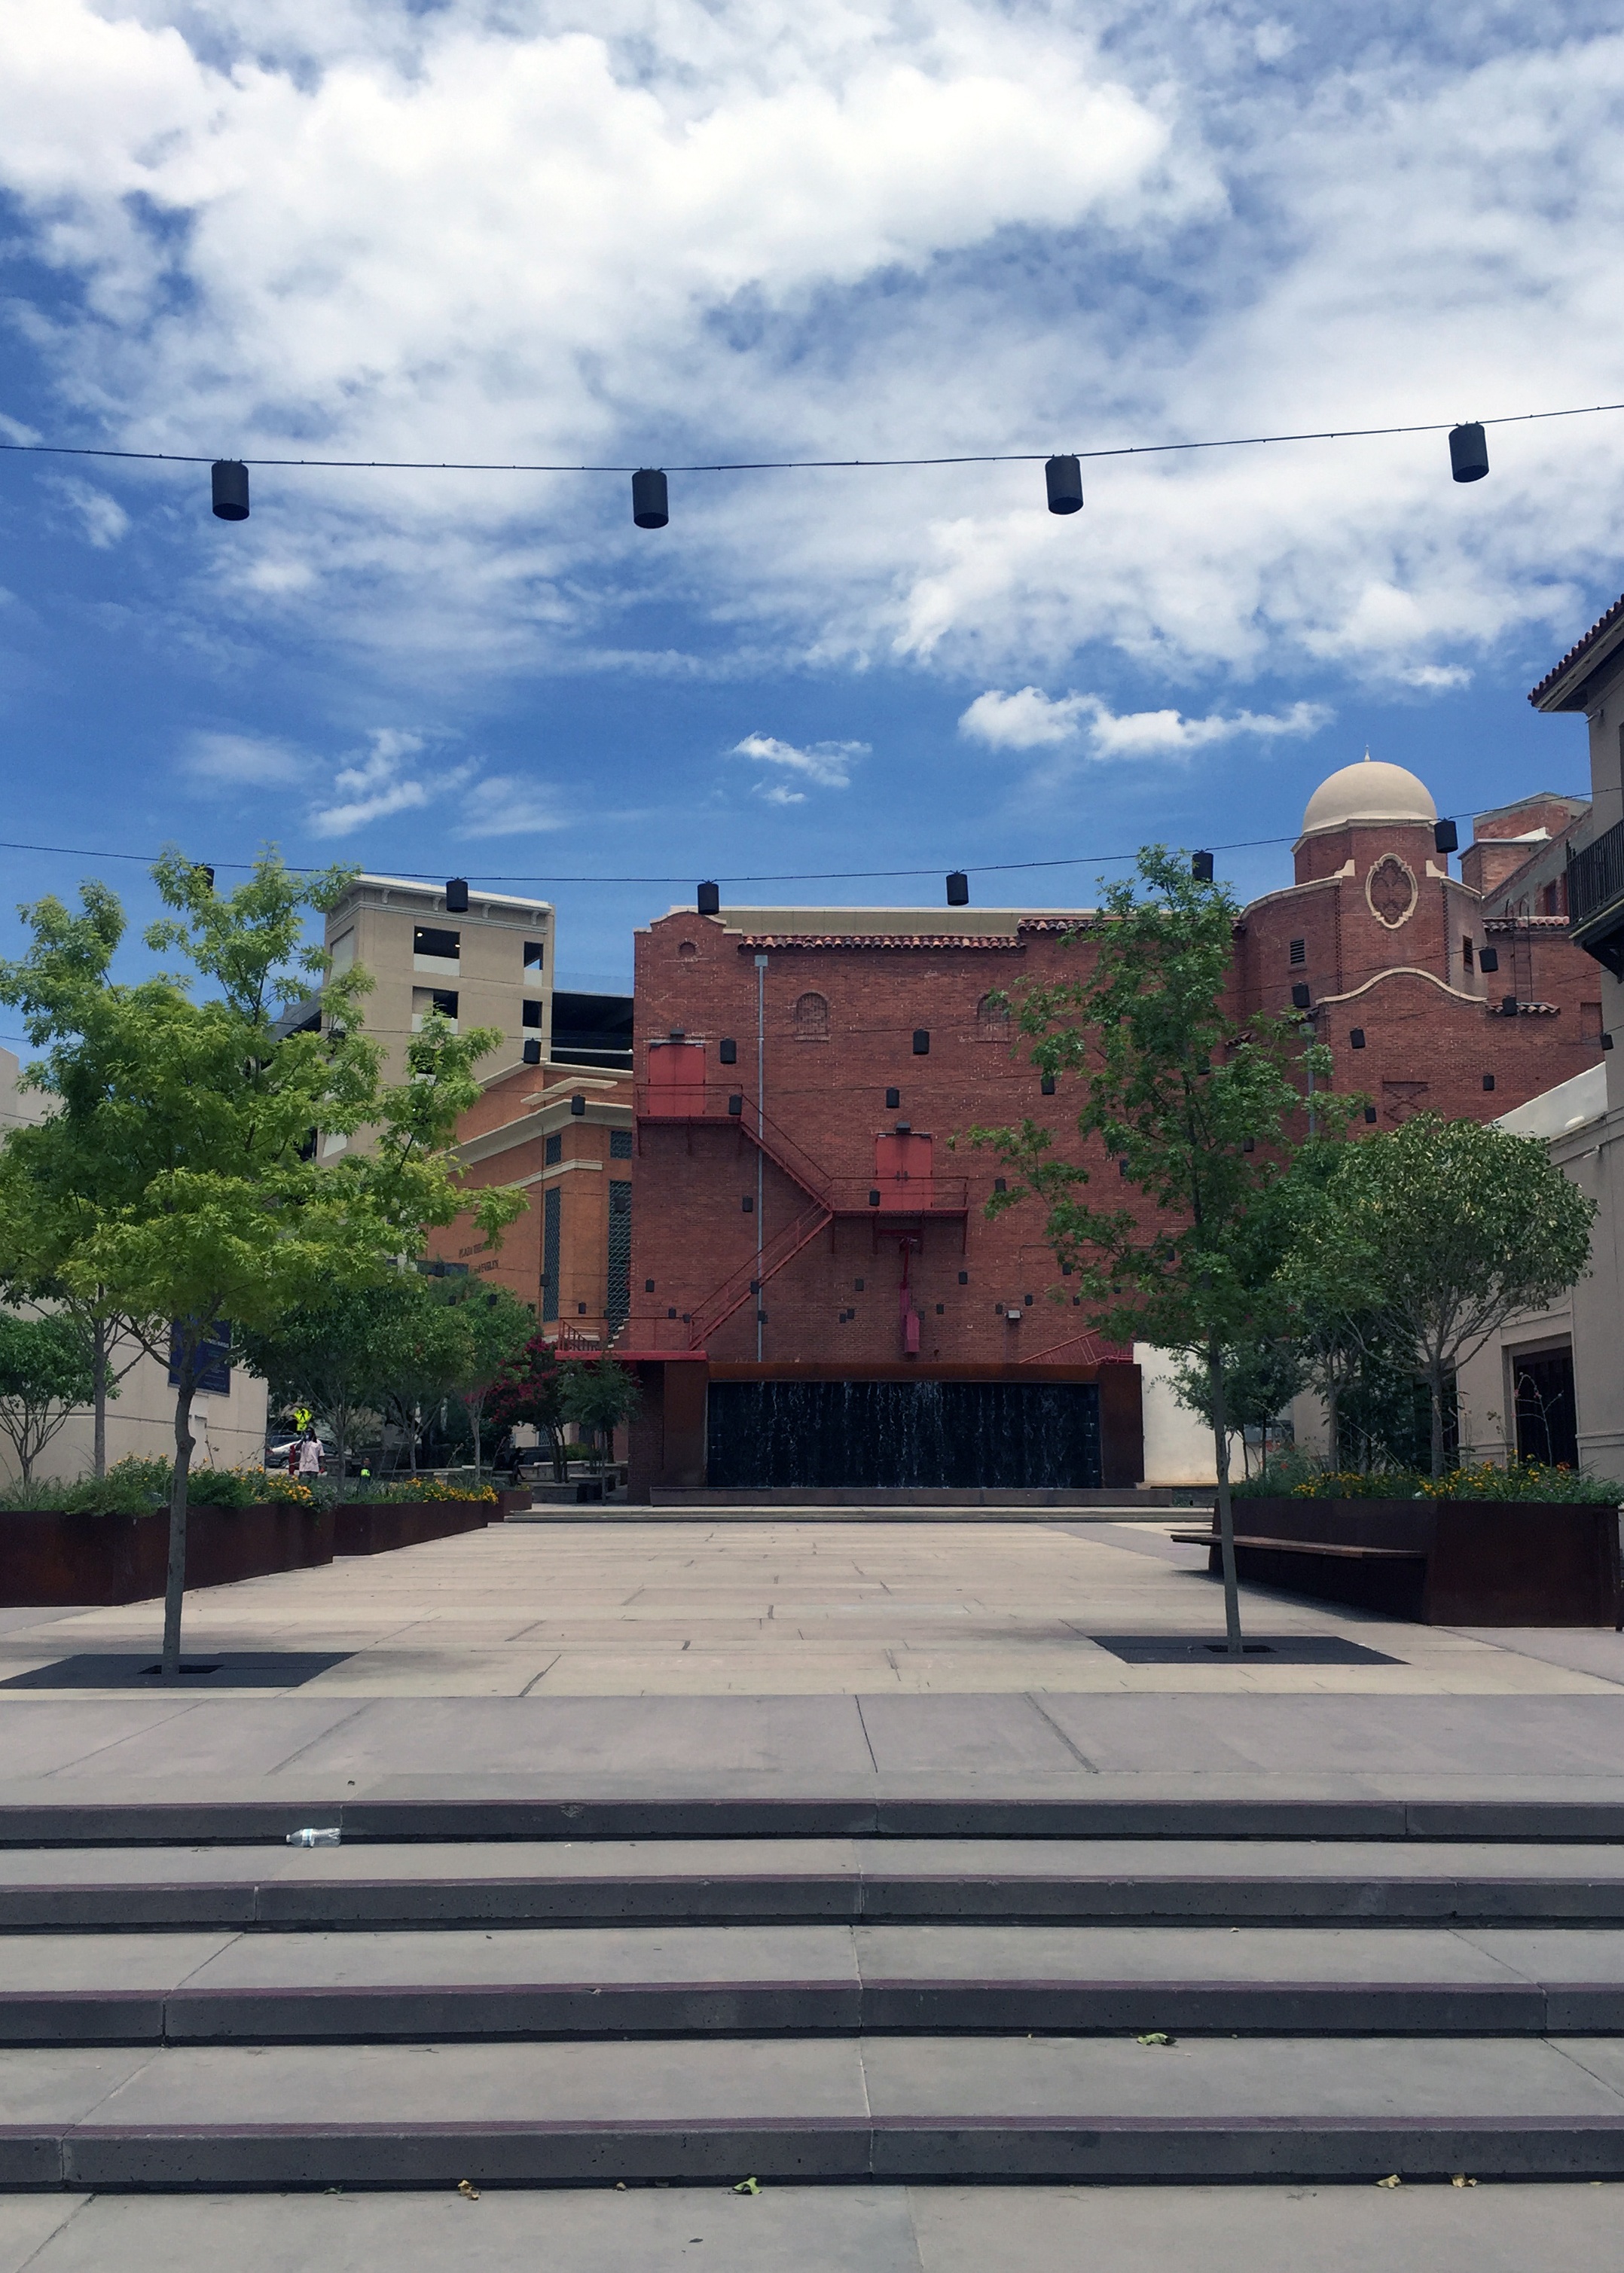
sky, road, skyline, street, town, city, cityscape, downtown, suburb, neighbourhood, urban area, residential area, human settlement